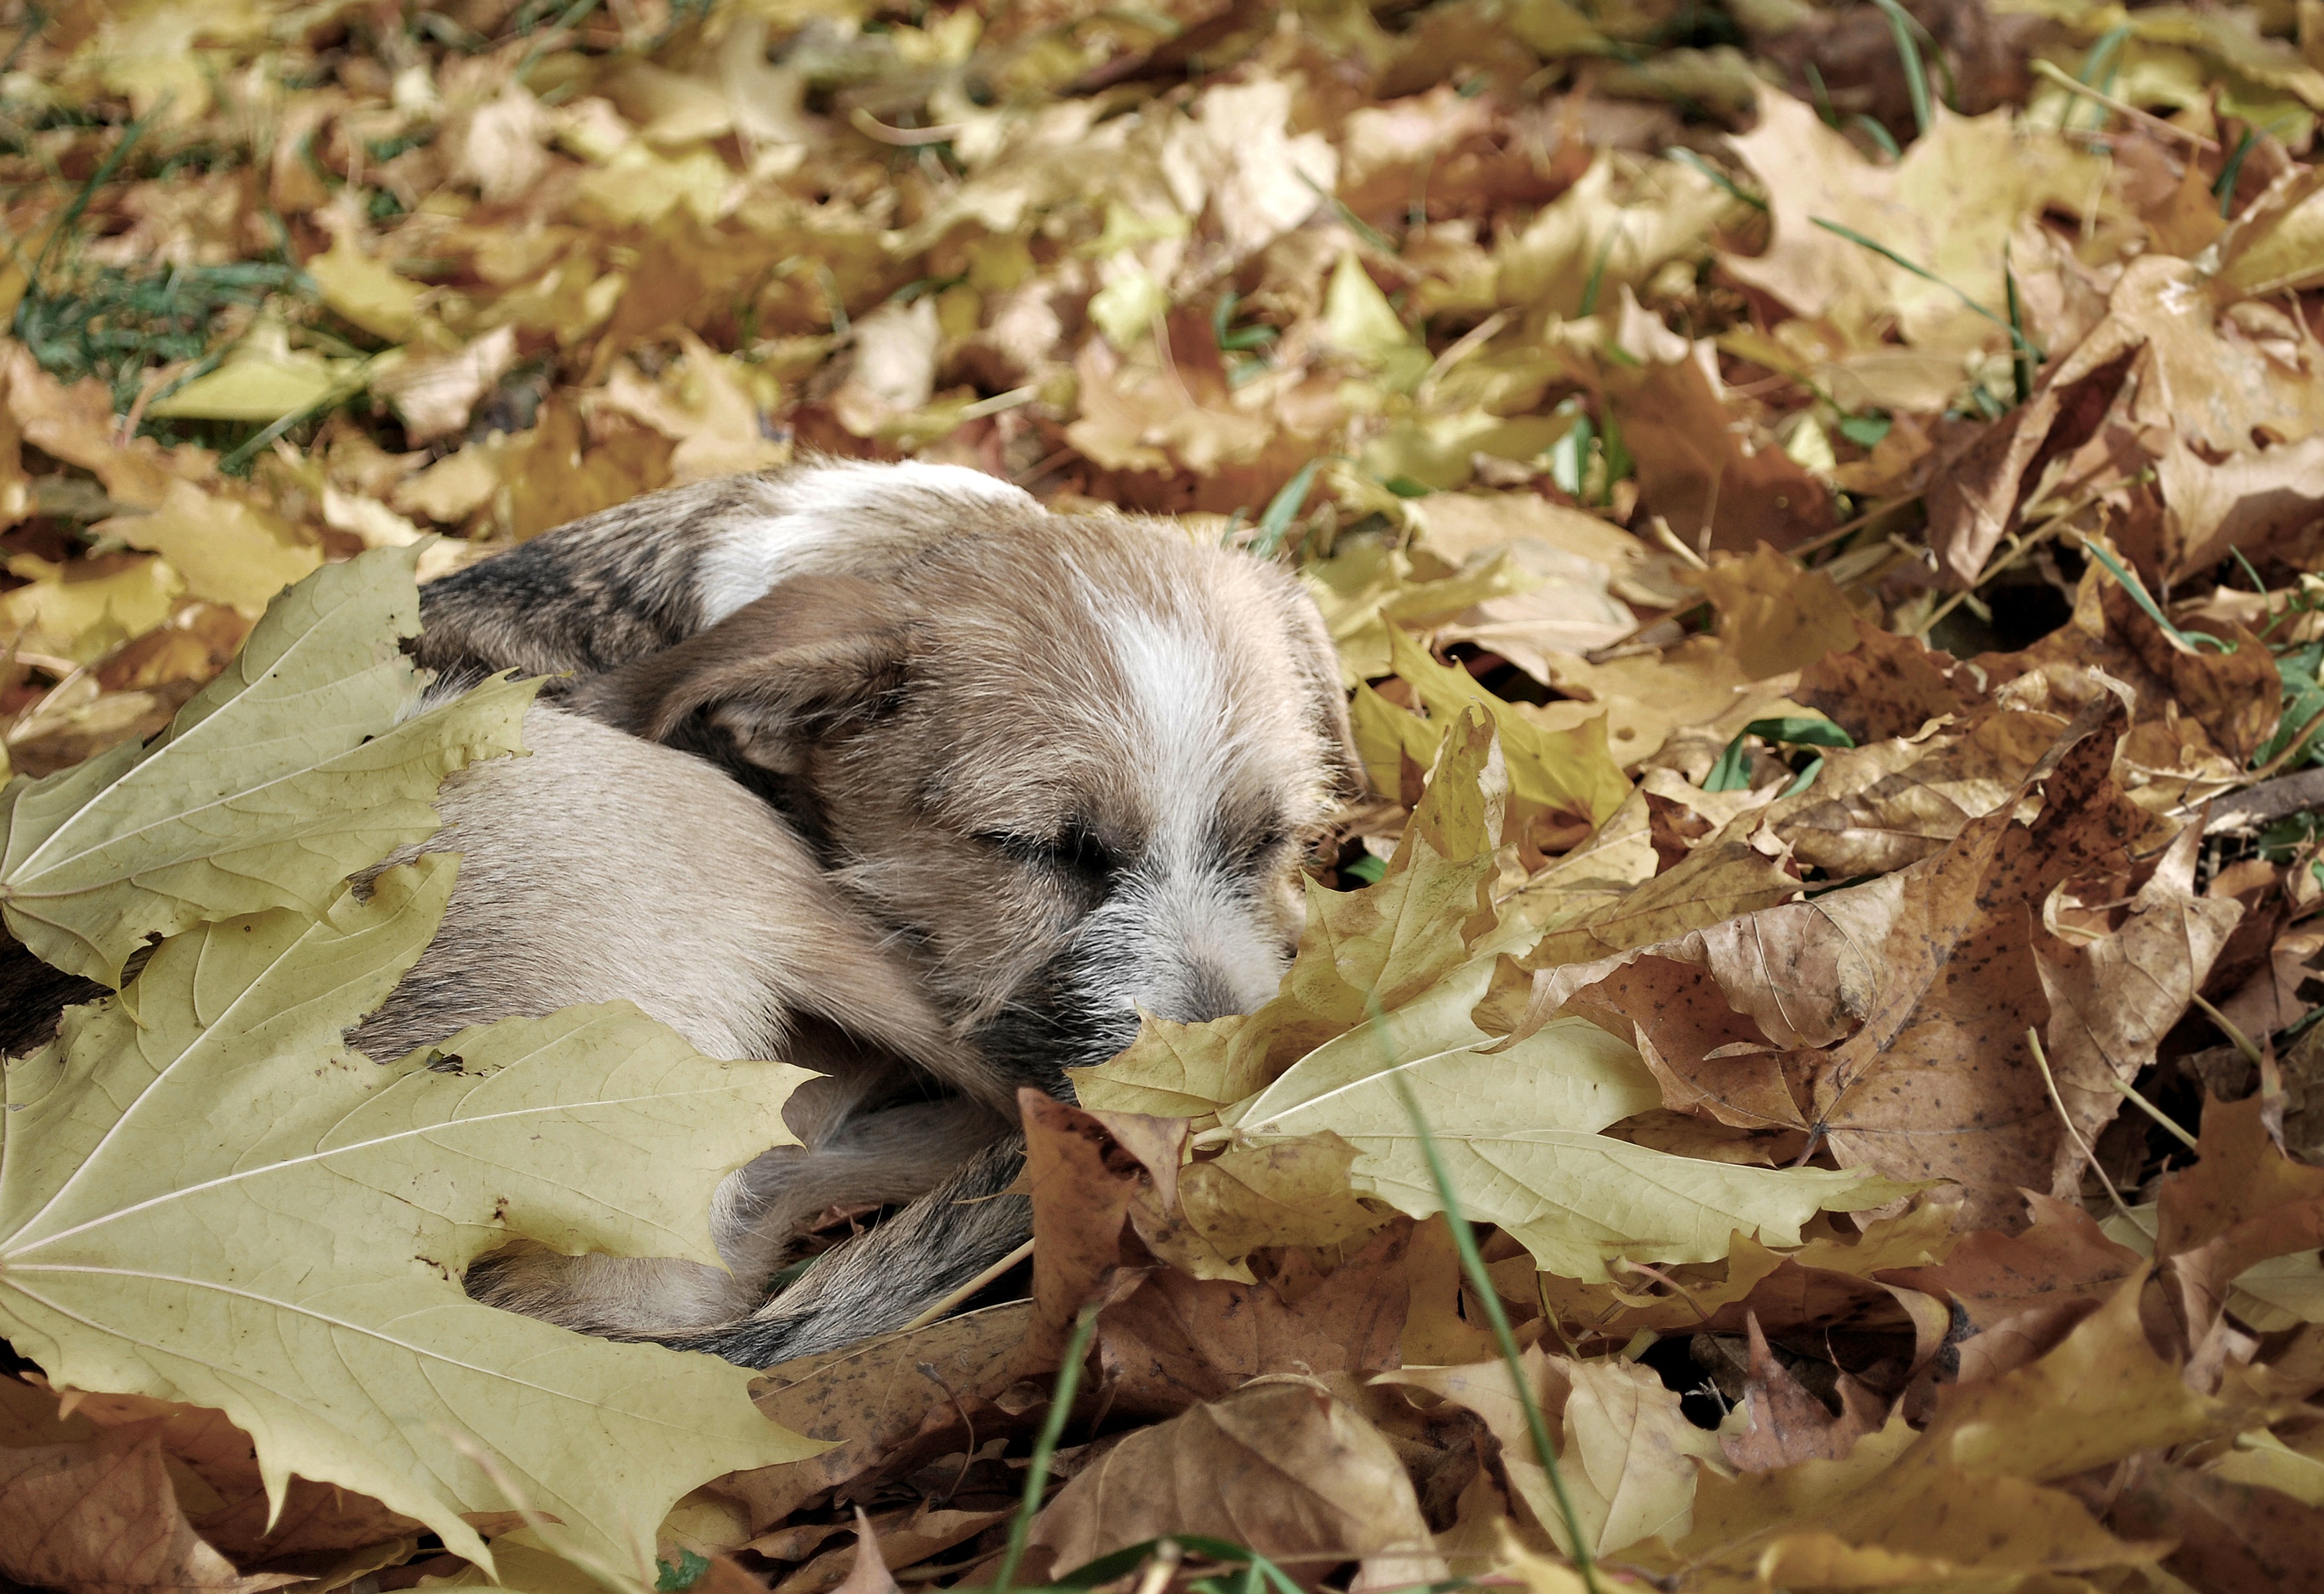
nature, white, street, puppy, dog, cute, wildlife, pet, autumn, mammal, yellow, fauna, leaves, pets, sad, homeless, sleep, dream, animals, beast, vertebrate, redhead, beautiful, purebred, mongrel, each, sleeps, small dog, man's best friend, the lone, sirota, dog like mammal